Tamagawa Station (Iwate)

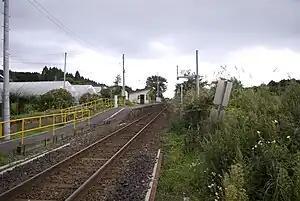
Tamagawa Station in September 2009

is a passenger railway station located in the town of Hirono, Kunohe District, Iwate Prefecture, Japan. It is operated by the East Japan Railway Company (JR East).